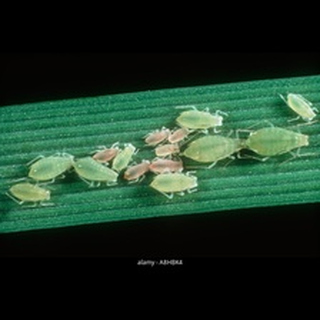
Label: wheat_aphid